Seventeen tantras

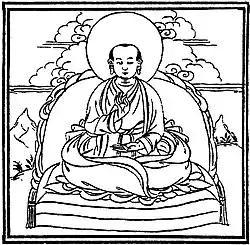
Zhangton Tashi Dorje (1097-1127), the terton who revealed the "Vima Nyingtik"

According to Hatchell, the Seventeen Tantras "are stylistically quite similar" and all depict themselves as being taught by Buddhas in a question and answer dialogue with their retinue in various settings, such as space, volcanoes and charnel grounds. The dialogues discuss all the main "Nyingthig" Dzogchen topics, including the basis, cosmogony, the subtle body, buddha-nature, meditative techniques, mandalas, post-death states or bardos, as well as funerary and subjugation rituals.